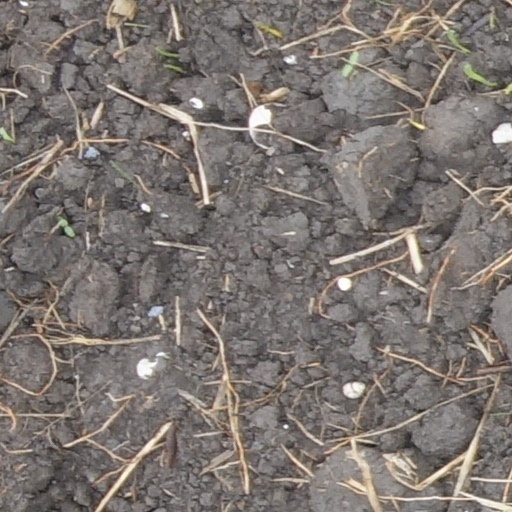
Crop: wheat